Aron Wiesenfeld

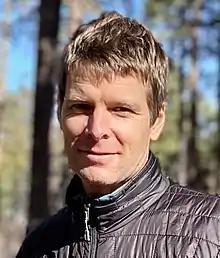

Aron Wiesenfeld (born 12 August 1972) is an American painter, illustrator and comic book artist based in San Diego, California. He is known for painting disquieting scenes of lonely youths. His works have been shown at several exhibitions in the United States and Europe including those at Arcadia Contemporary in New York City, Unit London, Long Beach Museum of Art and the Bakersfield Museum of Art. Wiesenfeld has created illustrations for various comics publishing companies including Marvel Comics, Continuity Comics and WildStorm. He was nominated for an Eisner award in 1997 for his work on Marvel Comics' limited series, "Deathblow/Wolverine".